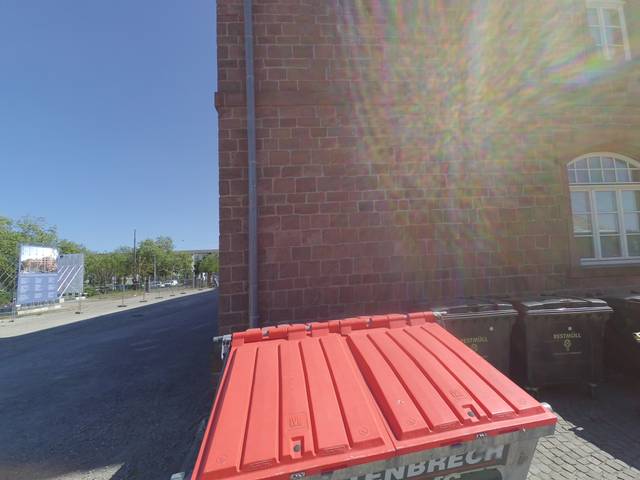
Region: Germany
Coordinates: 49.501, 8.493